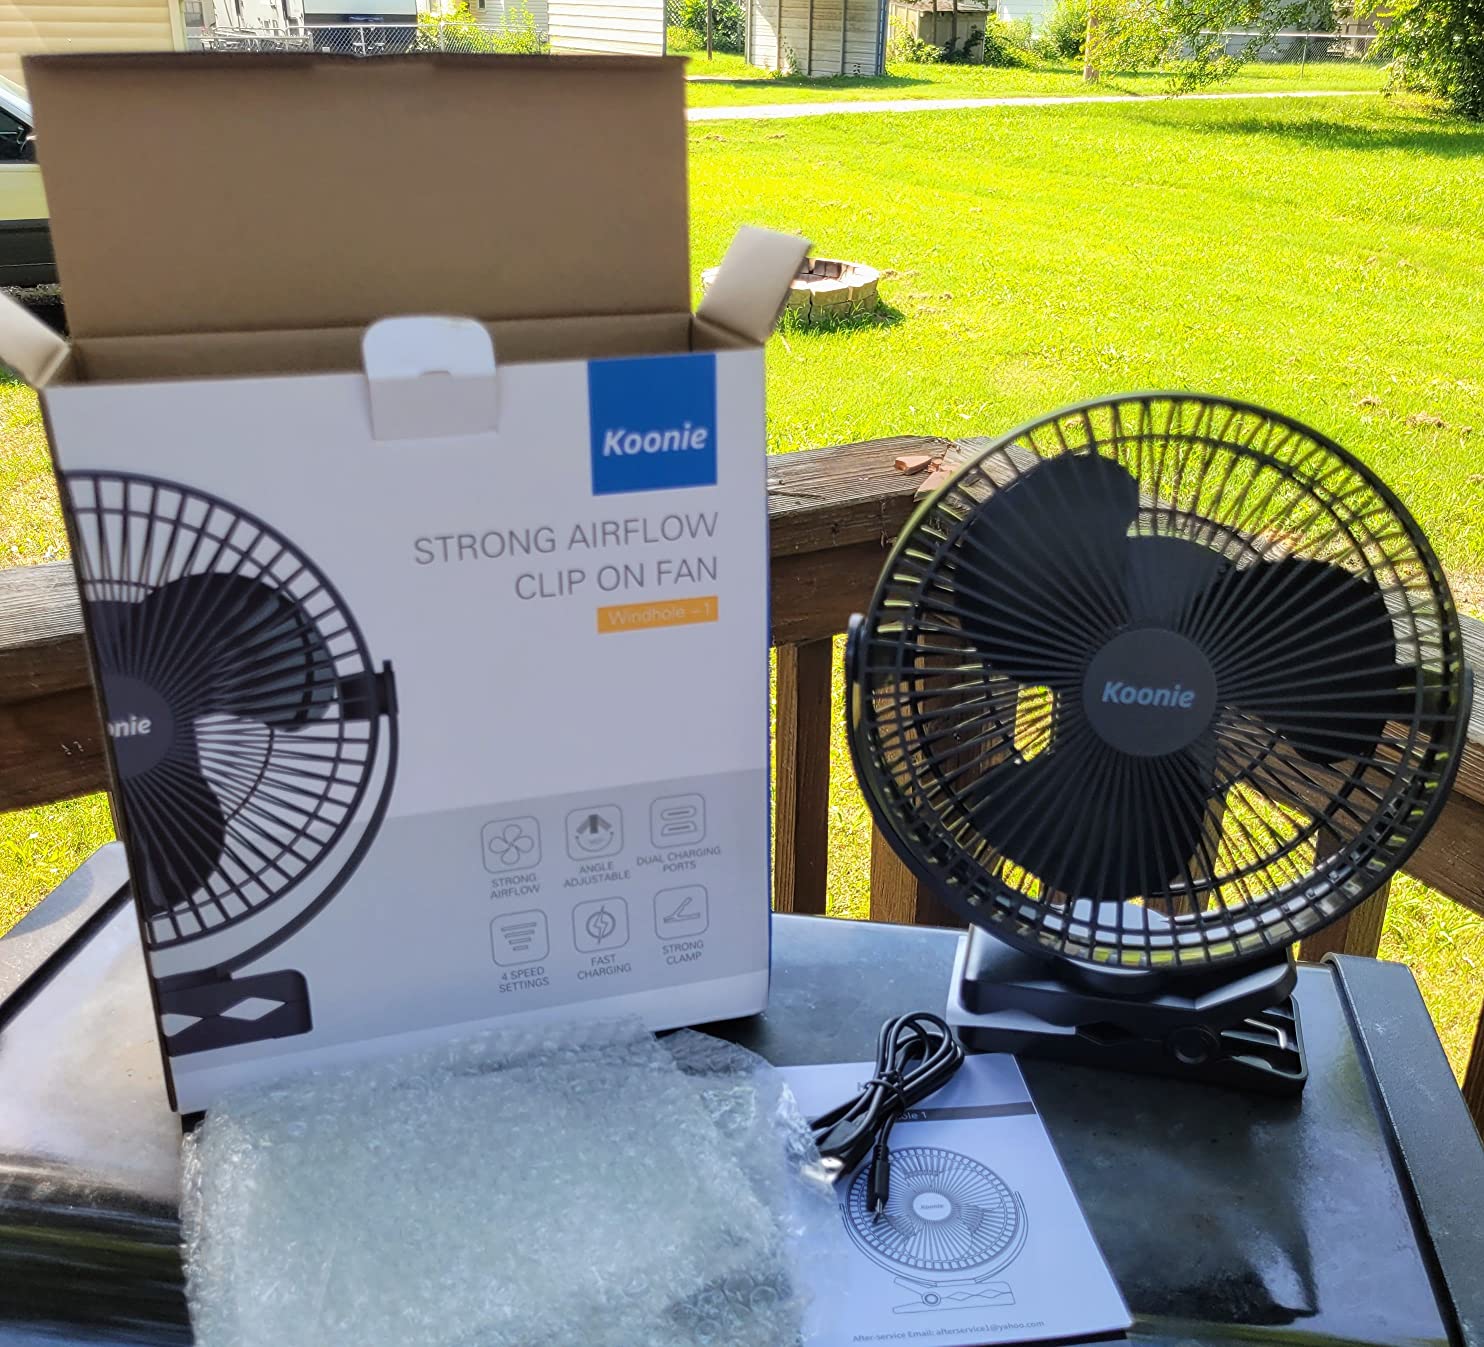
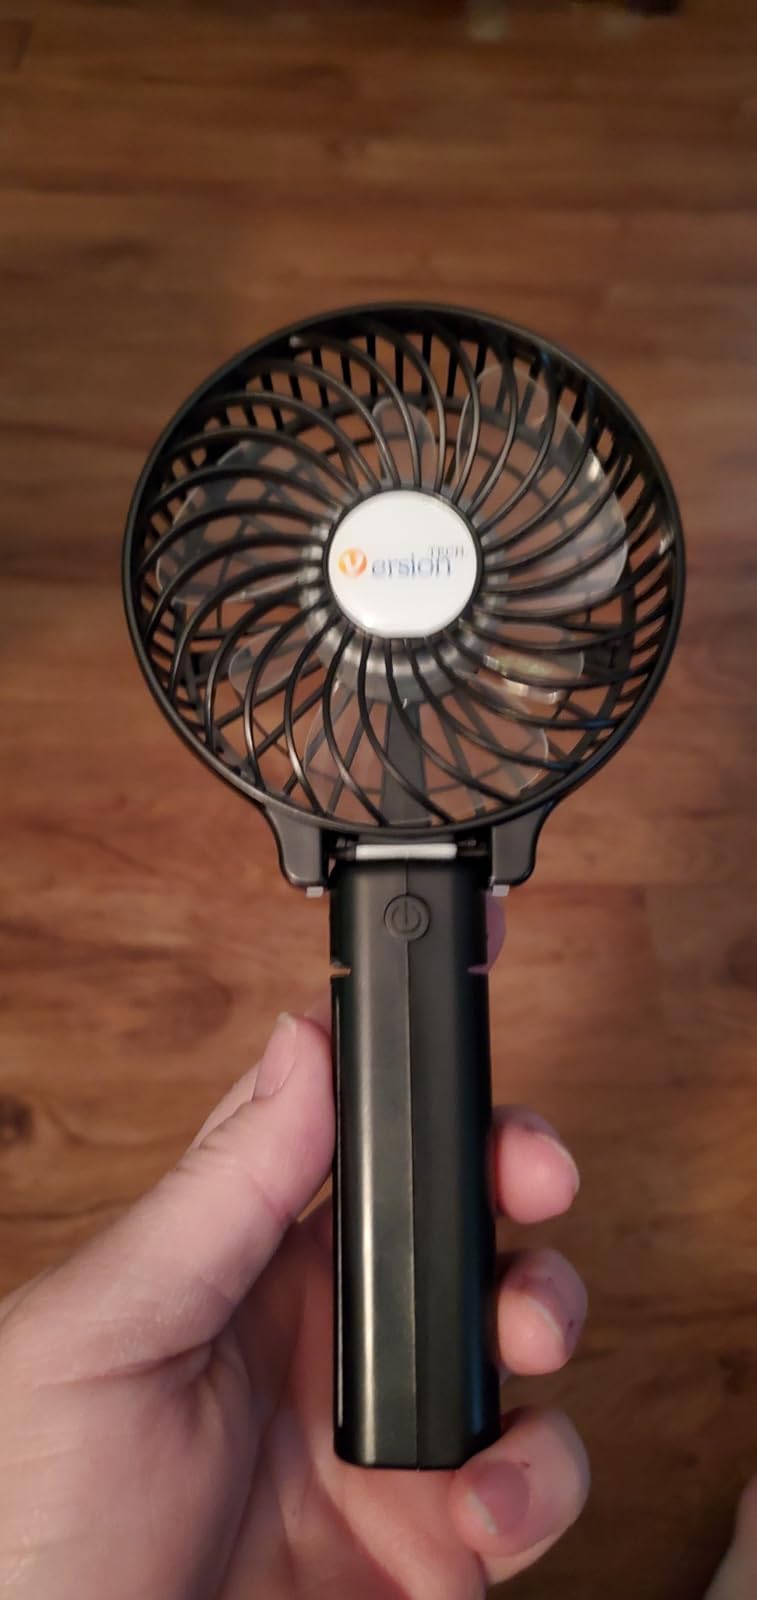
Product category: fan
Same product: no